Port of Odesa

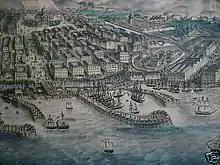
Port of Odesa in 1854.

The Port of Odesa has one of the largest passenger terminals in the Black Sea basin; it handled around 4 million passengers in 2007. The terminal can simultaneously receive five motor ships at piers, totals length of which reaches . The depth near the piers varies from . The port facilities allow the docking of ships up to a length of .